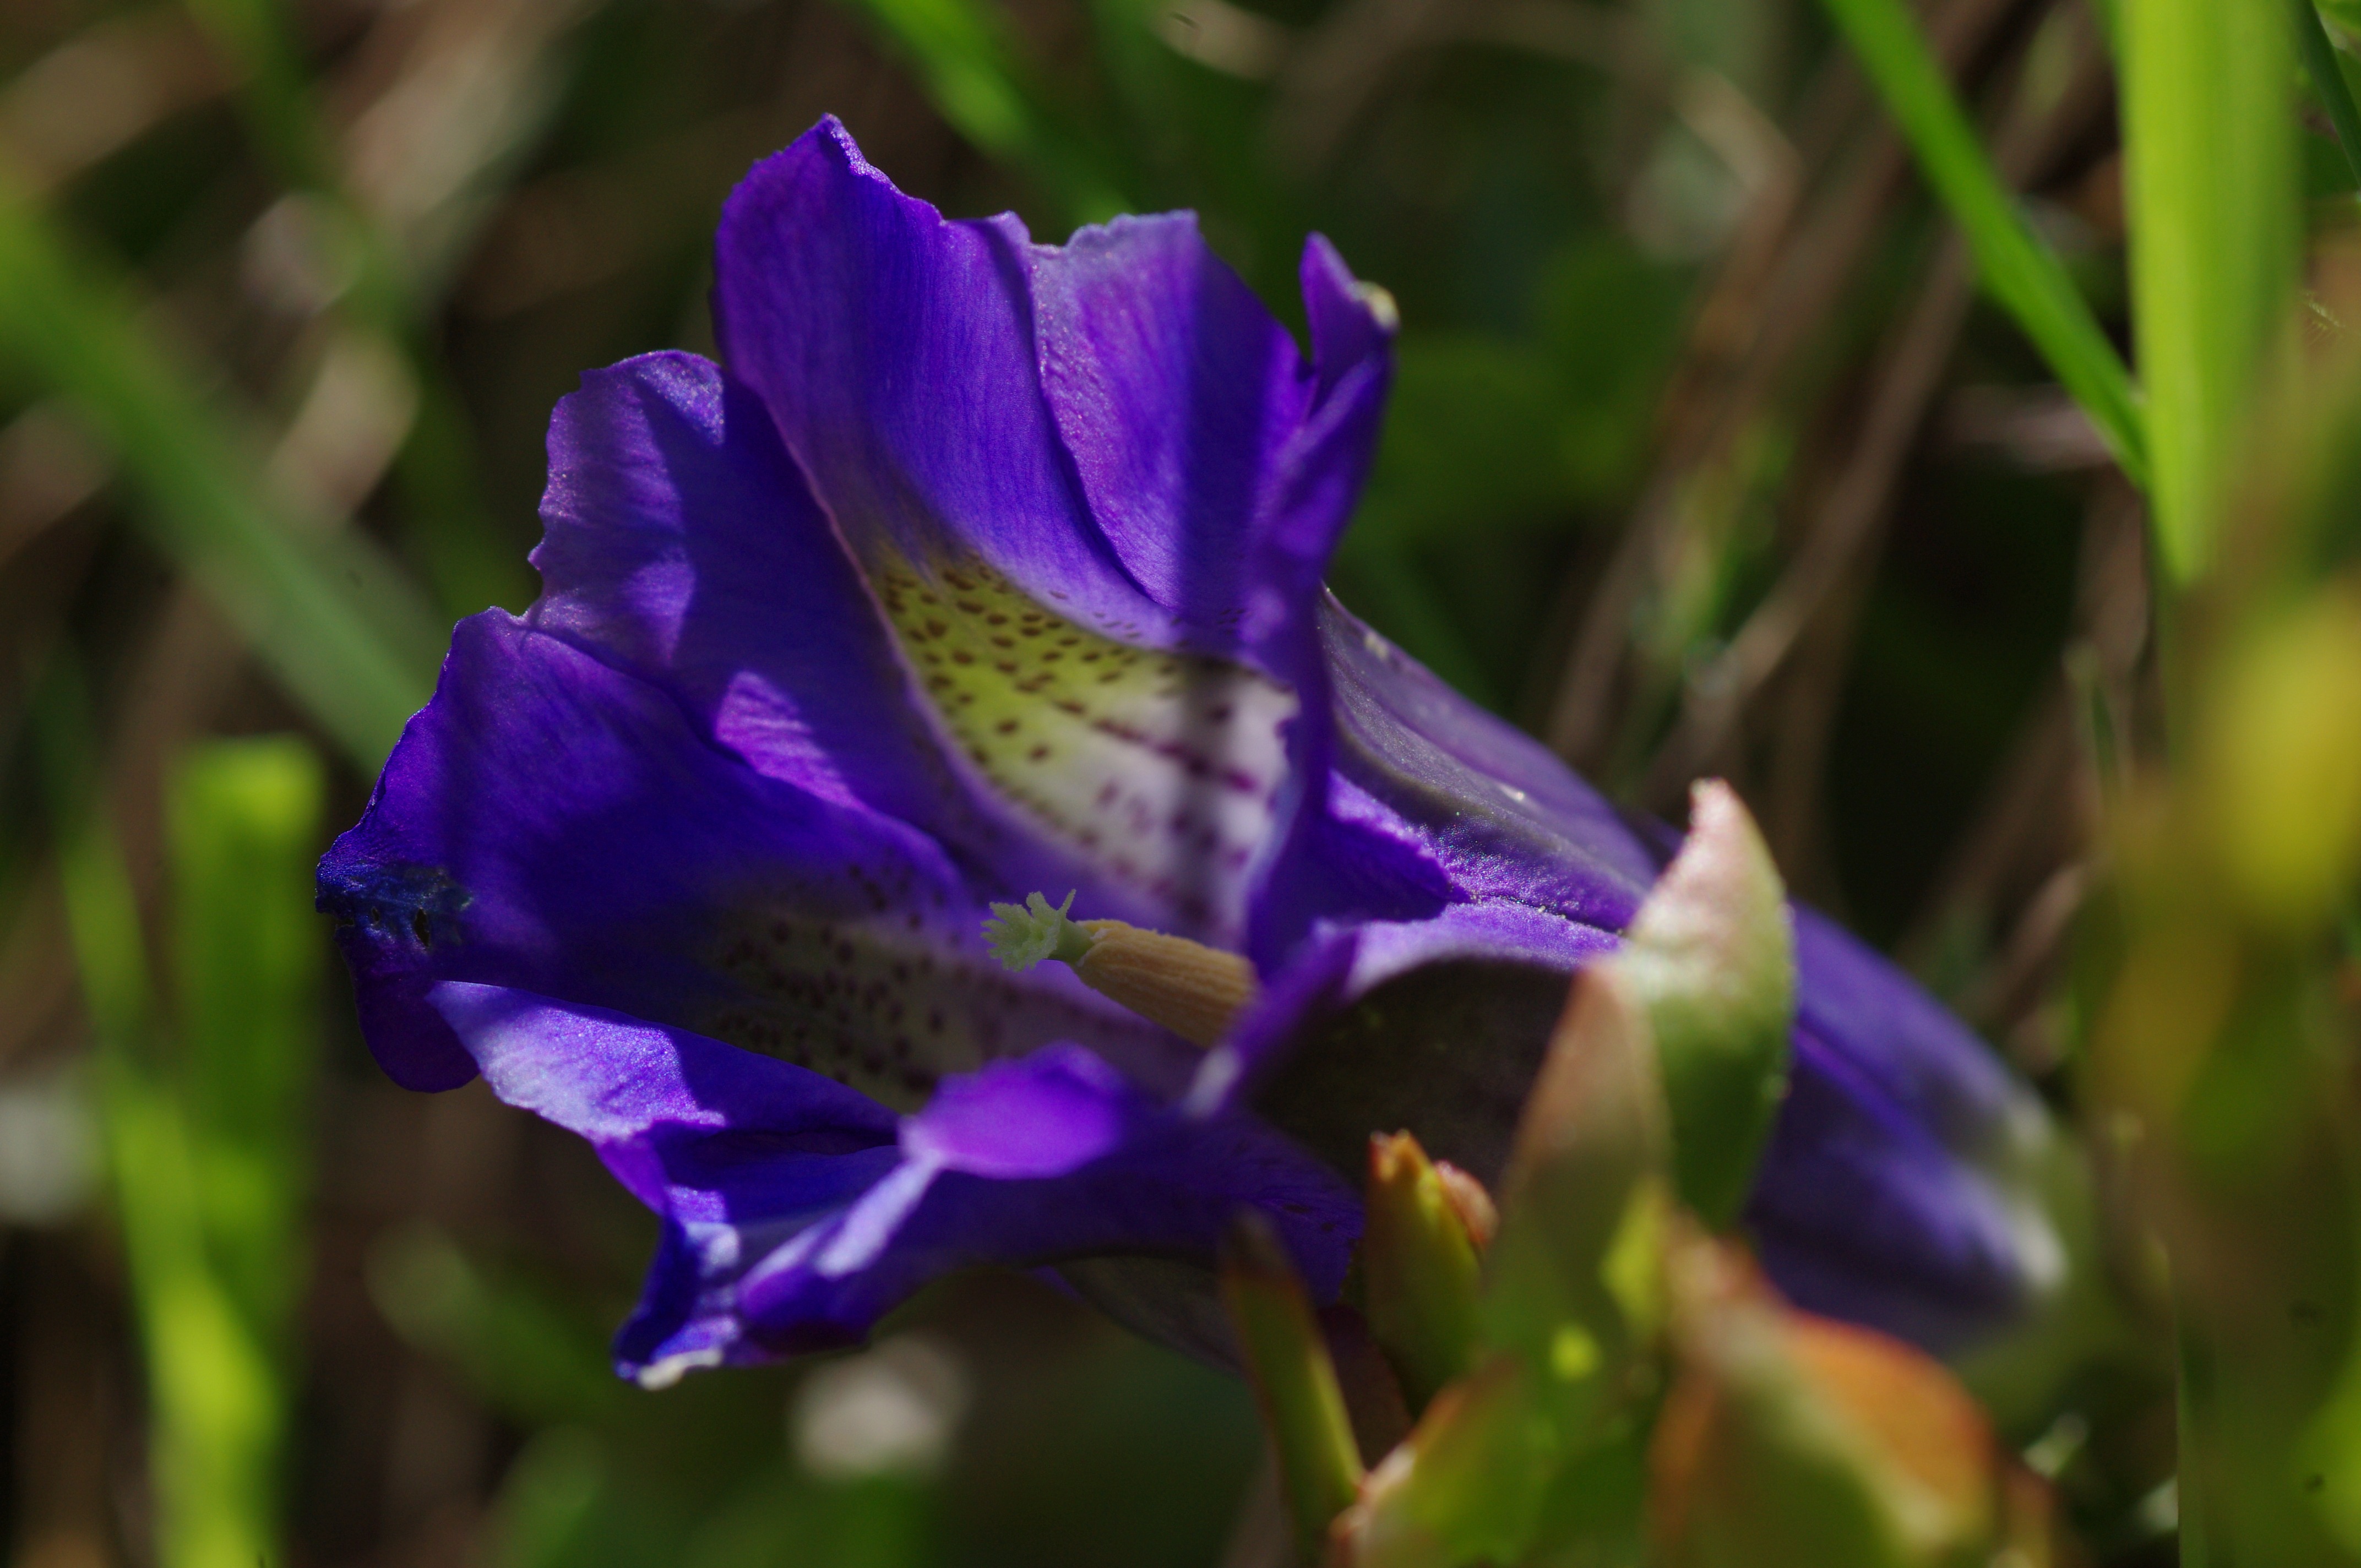
nature, blossom, plant, flower, petal, bloom, macro, botany, blue, flora, wildflower, mountains, iris, gentian, macro photography, flowering plant, bellflower family, land plant